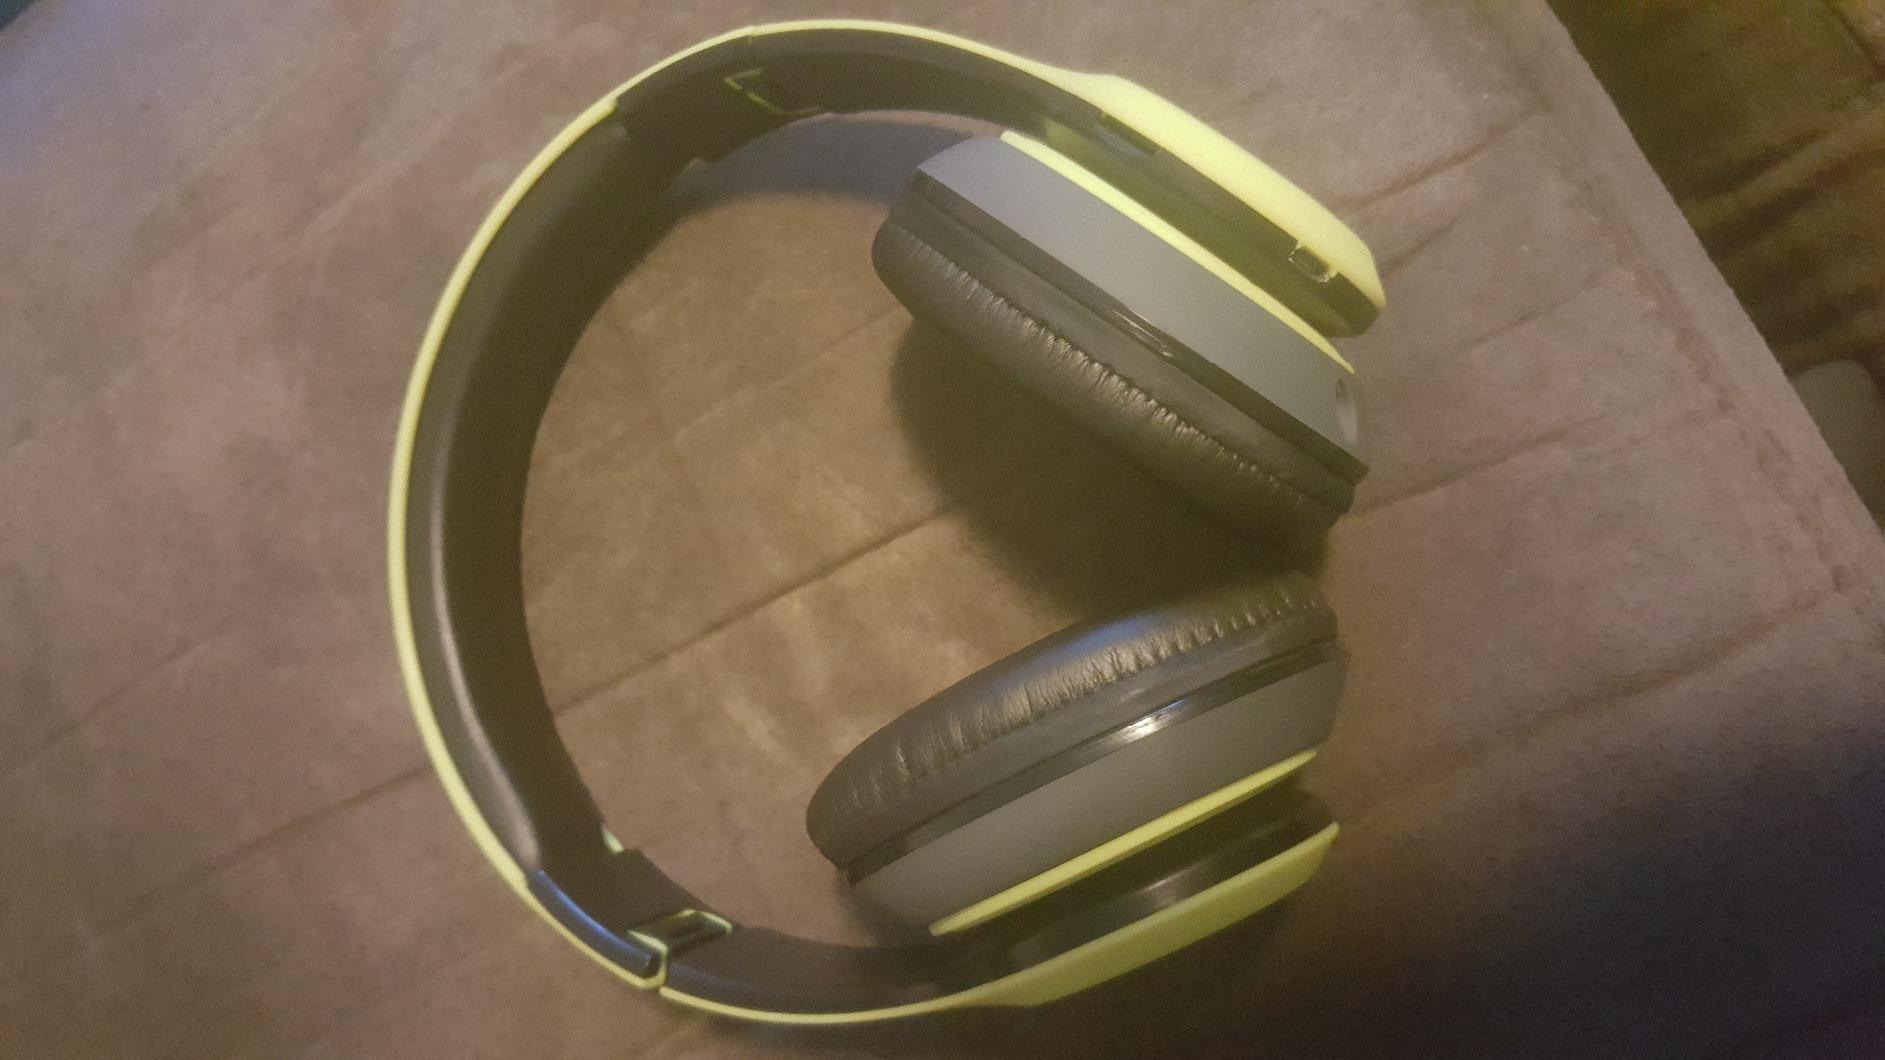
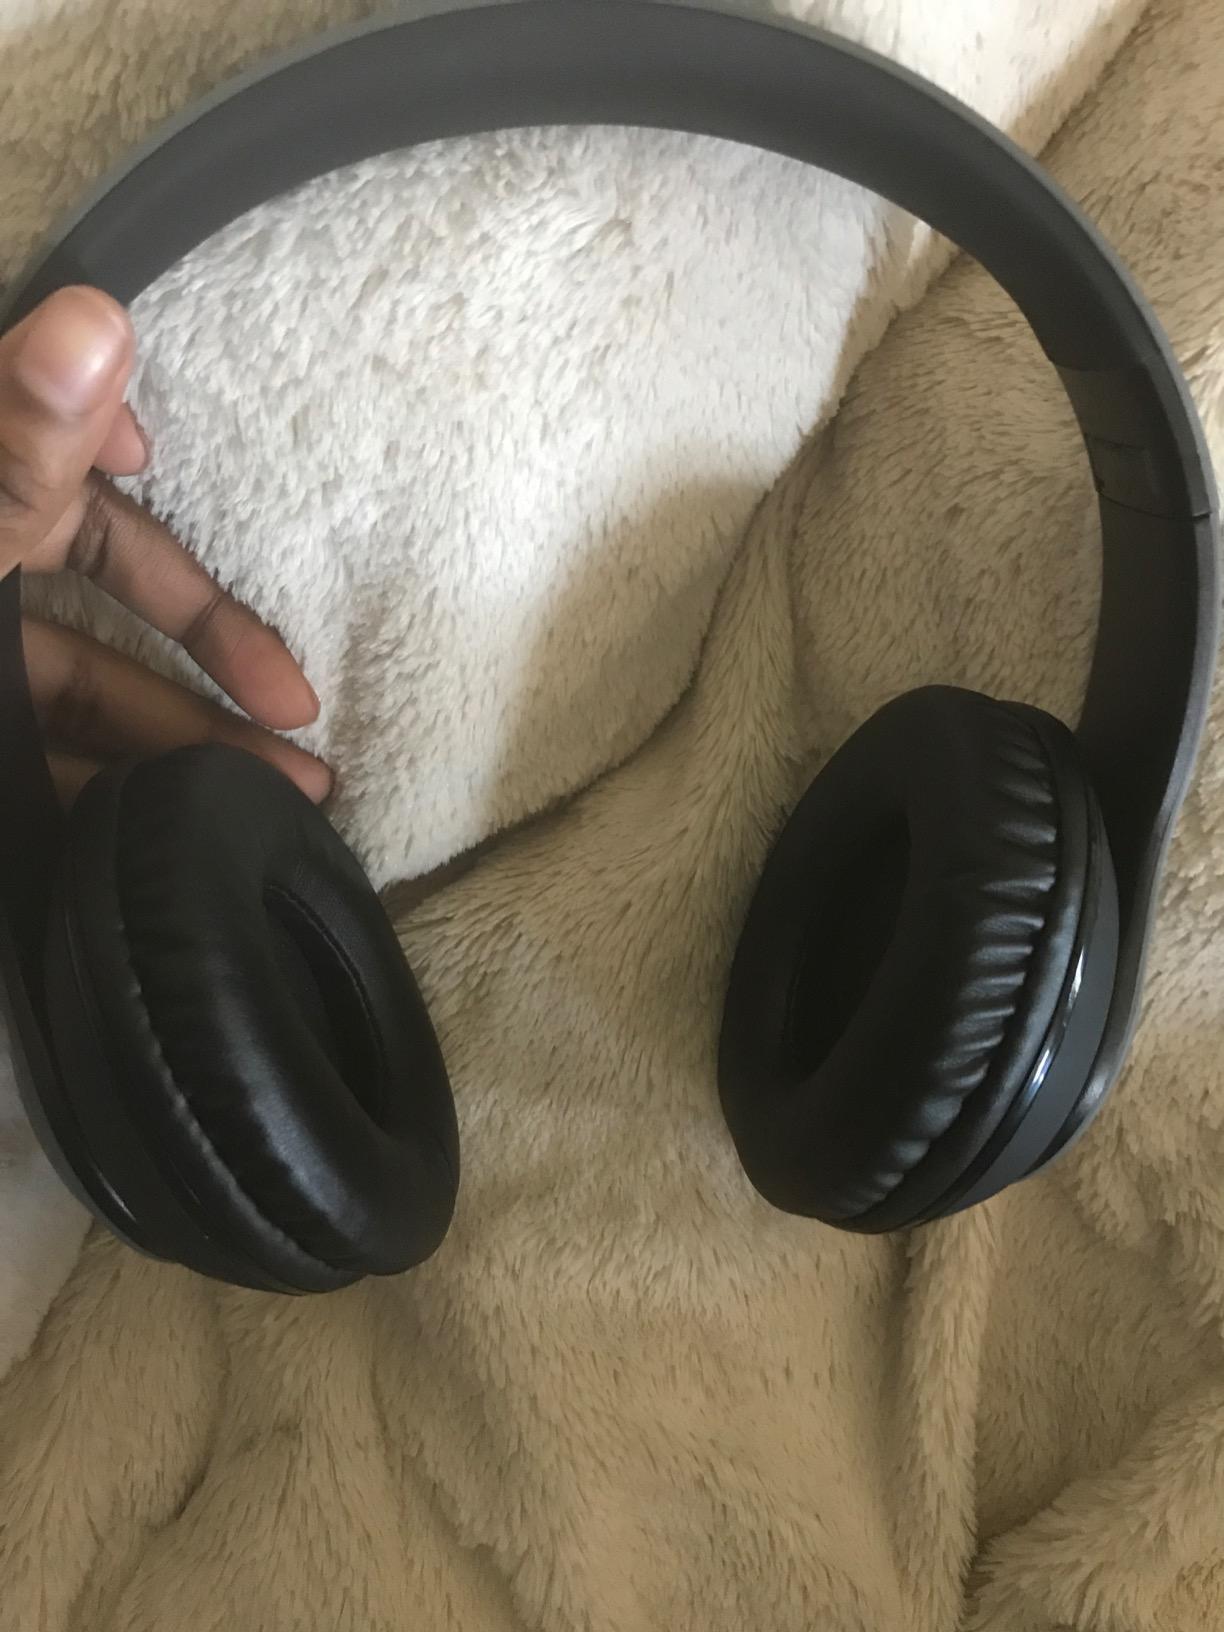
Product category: headphones
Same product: no